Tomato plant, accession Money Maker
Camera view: horizontal (90 deg, fisheye); turntable rotation: 30 degrees
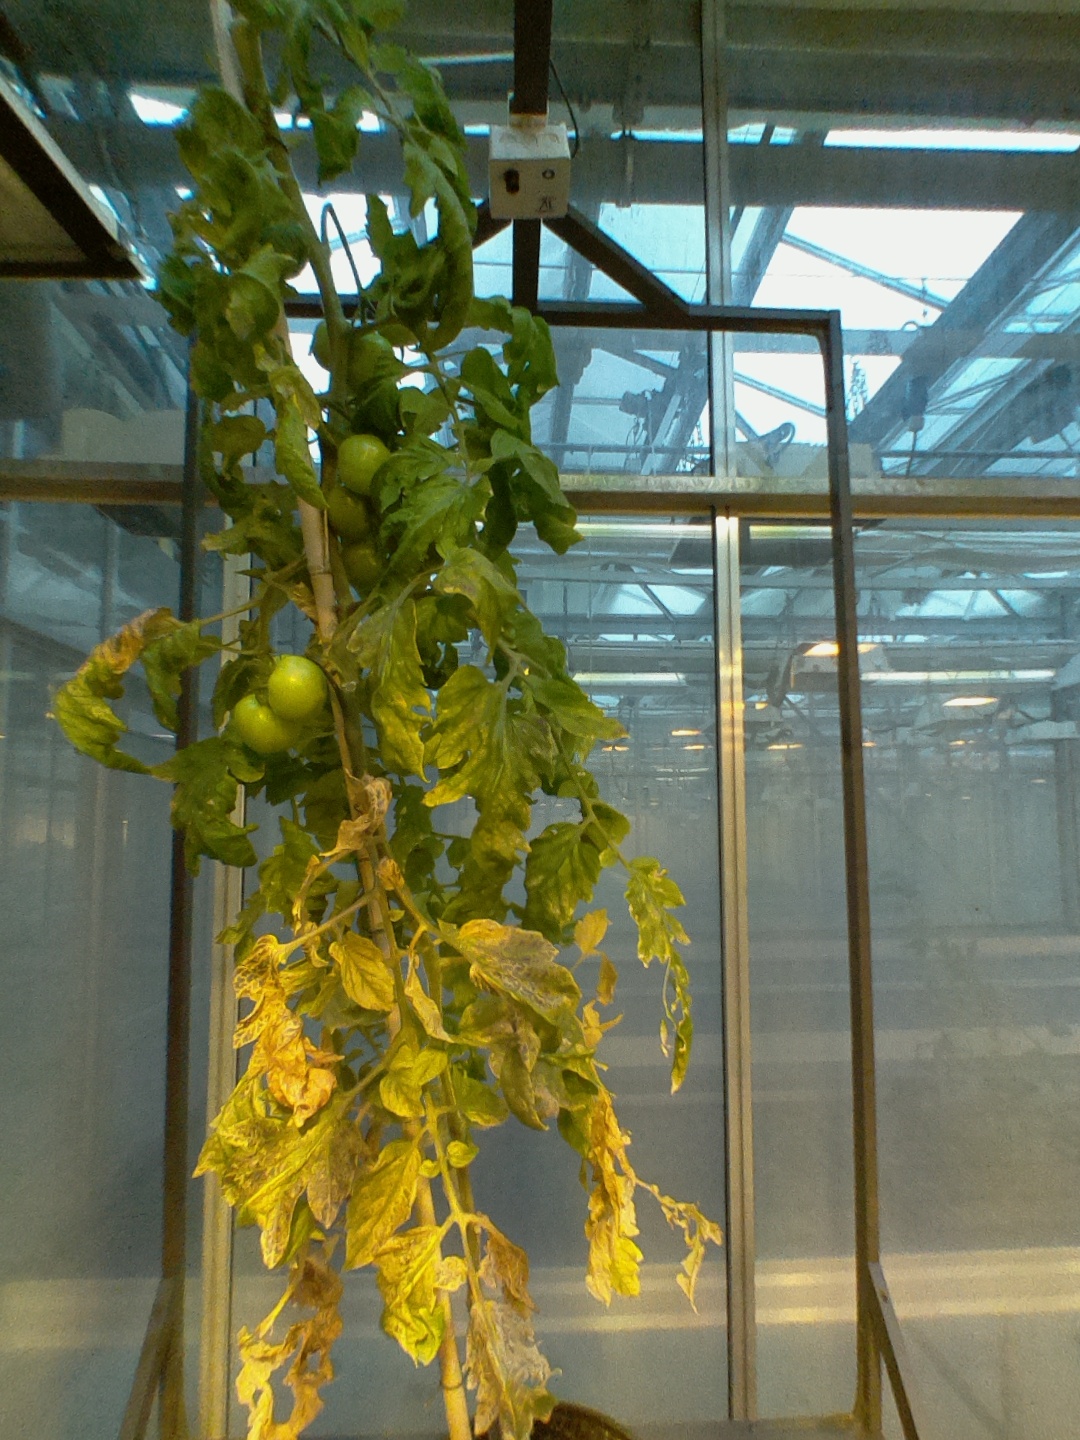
BBCH growth stage 79: 90% -100% of final fruit size